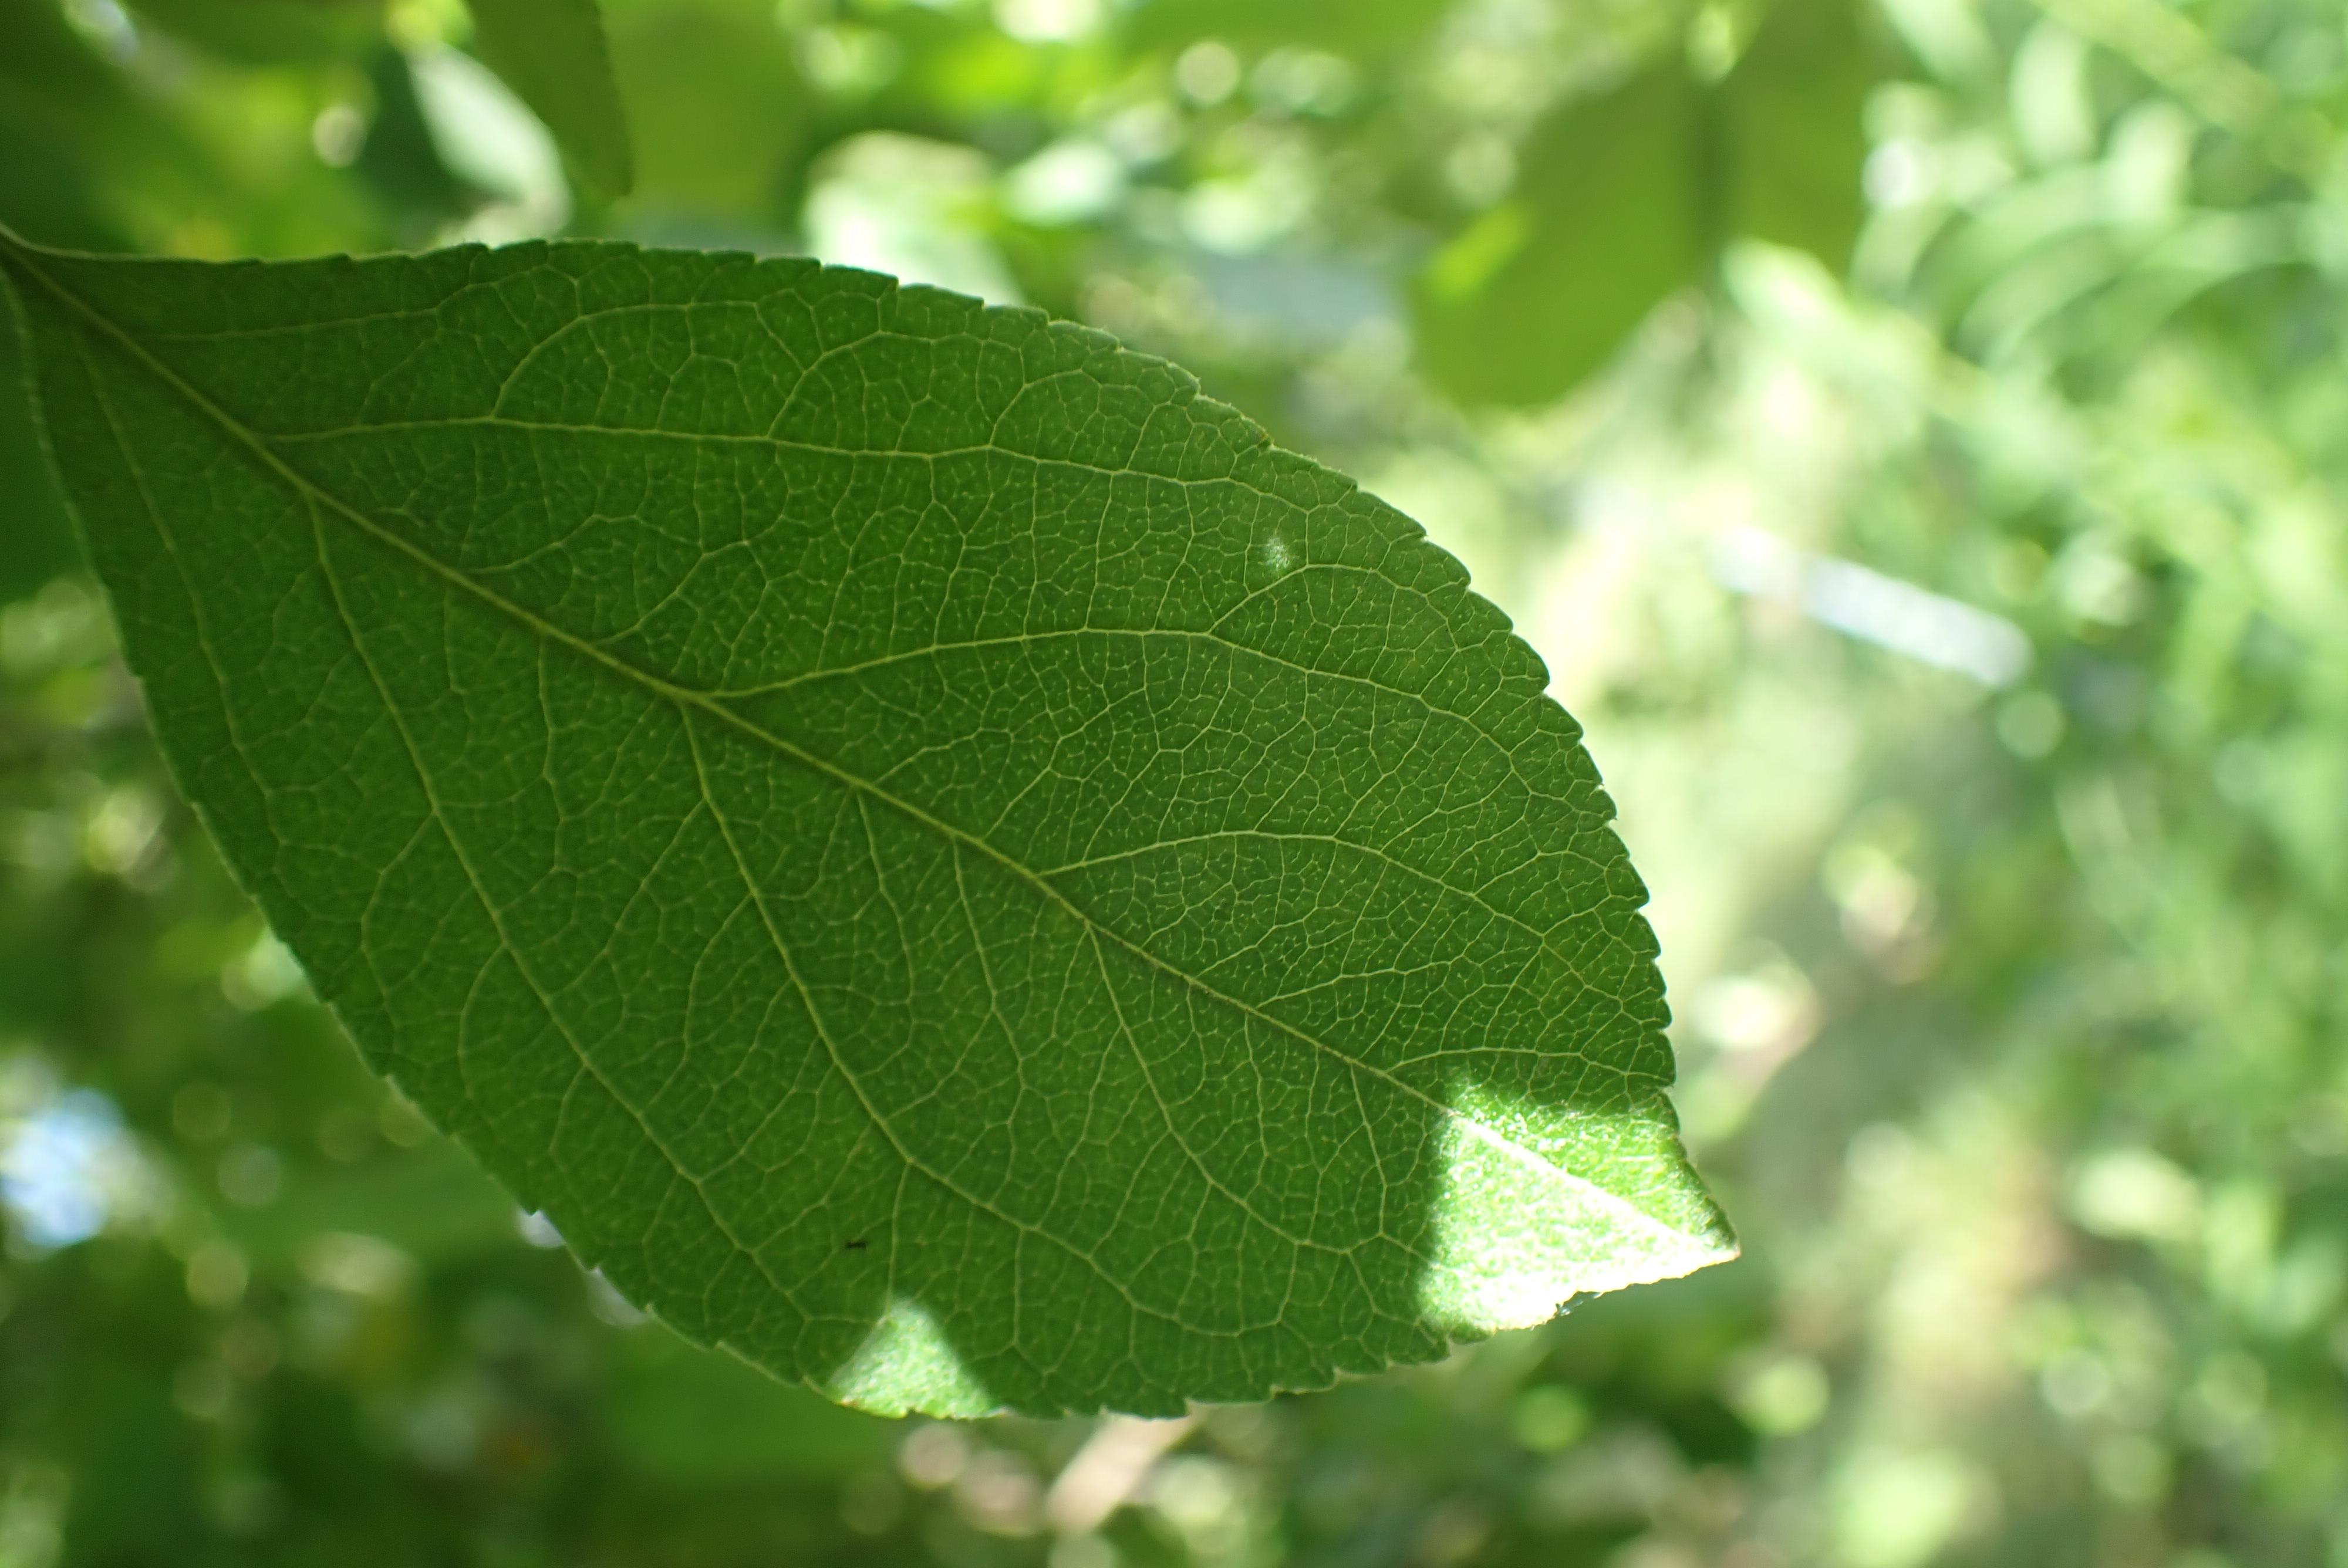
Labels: healthy